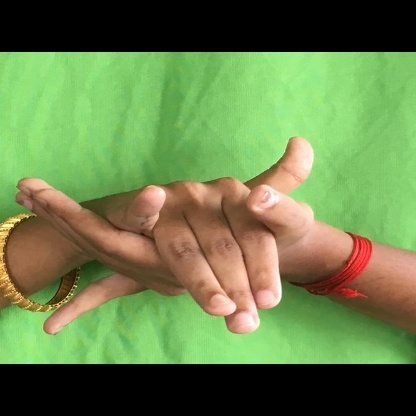
Mudra: Kurma